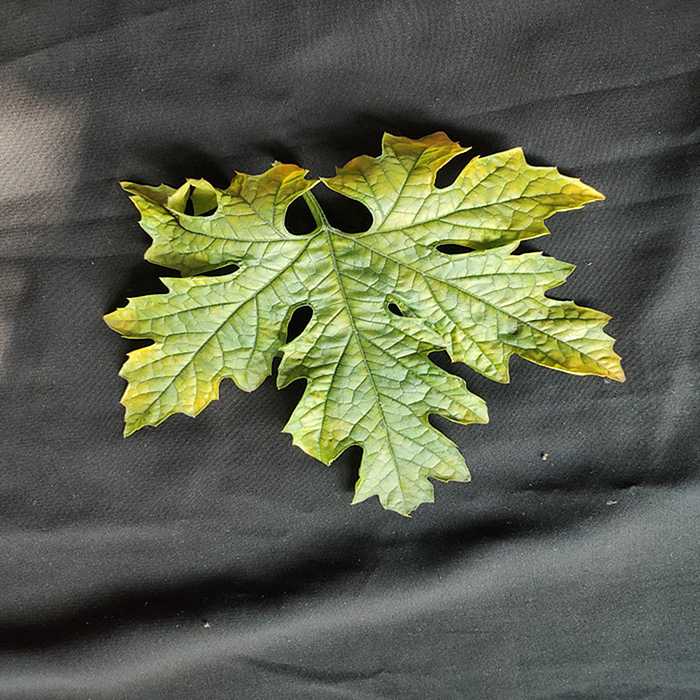
Plant: Bitter Gourd
Label: Mosaic virus